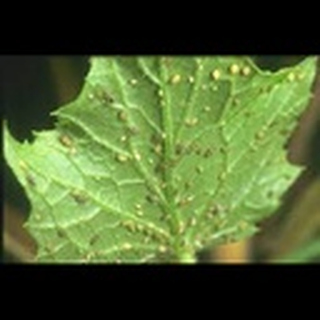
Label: cotton_aphids